Michael Robinson (fullback)

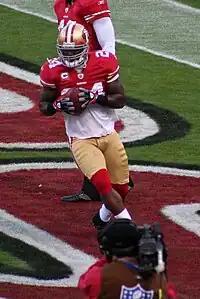
Robinson with the 49ers in 2009

Robinson was selected in the fourth round of the 2006 NFL draft by the San Francisco 49ers. The 49ers converted him into a running back. 49ers head coach Mike Nolan was immediately impressed with Robinson's attitude and toughness during training camp. After a solid preseason, Robinson rose up to the number two running back position behind Frank Gore on the depth chart. Robinson scored his first and second career touchdowns against the Philadelphia Eagles and Robinson knocked veteran pro-bowl safety Brian Dawkins out of the game after running him over before his second touchdown of the game. Then, in week 3, Mike Nolan indicated that he intended to use Robinson more often in goal line situations. Despite Nolan's statement, Robinson's playing time actually would decrease over the course of the season, and he did not score another touchdown. He finished the year with 38 carries for 116 yards, 9 receptions for 47 yards, and 2 touchdowns.